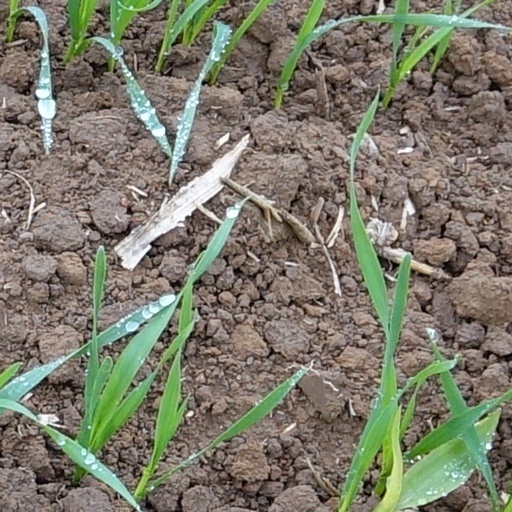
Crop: wheat